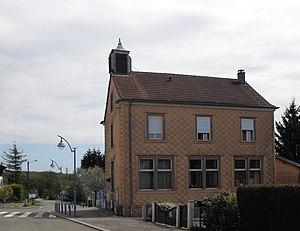
La mairie d'Urcerey
Urcerey est une commune française située dans le département du Territoire de Belfort en région Bourgogne-Franche-Comté. La commune dépend du canton de Châtenois-les-Forges. Ses habitants sont appelés les Urceroys.